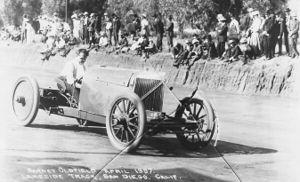
Berna Eli « Barney » Oldfield, né le 3 juin 1878 près de Wauseon, Ohio, et mort le 4 octobre 1946 à Beverly Hills, Californie, était un pilote automobile américain.